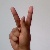
The image shows a hand gesture representing the letter 'K' in Indian Sign Language.